Jesse Jackson Millsaps

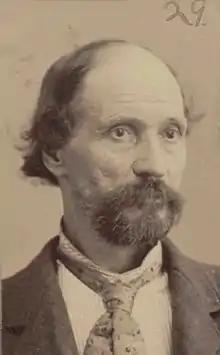

Jesse Jackson Millsaps (March 26, 1827 – January 9, 1900) was an officer in the Union Army during the American Civil War, a farmer, and a state legislator who served in the Arkansas House of Representatives representing Van Buren County, Arkansas in 1868 and 1885.